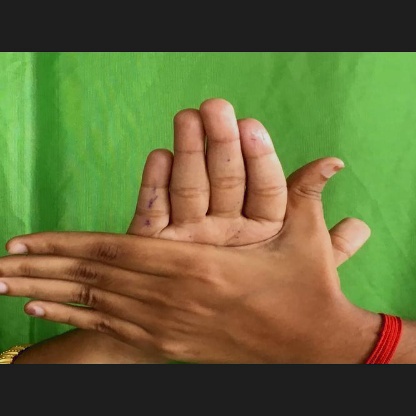
Mudra: Chakra